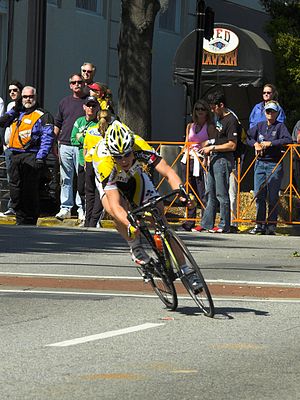
Daniele Contrini
Daniele Contrini er en italiensk professionel cykelrytter, som cykler for det professionelle cykelhold Tinkoff Credit Systems.